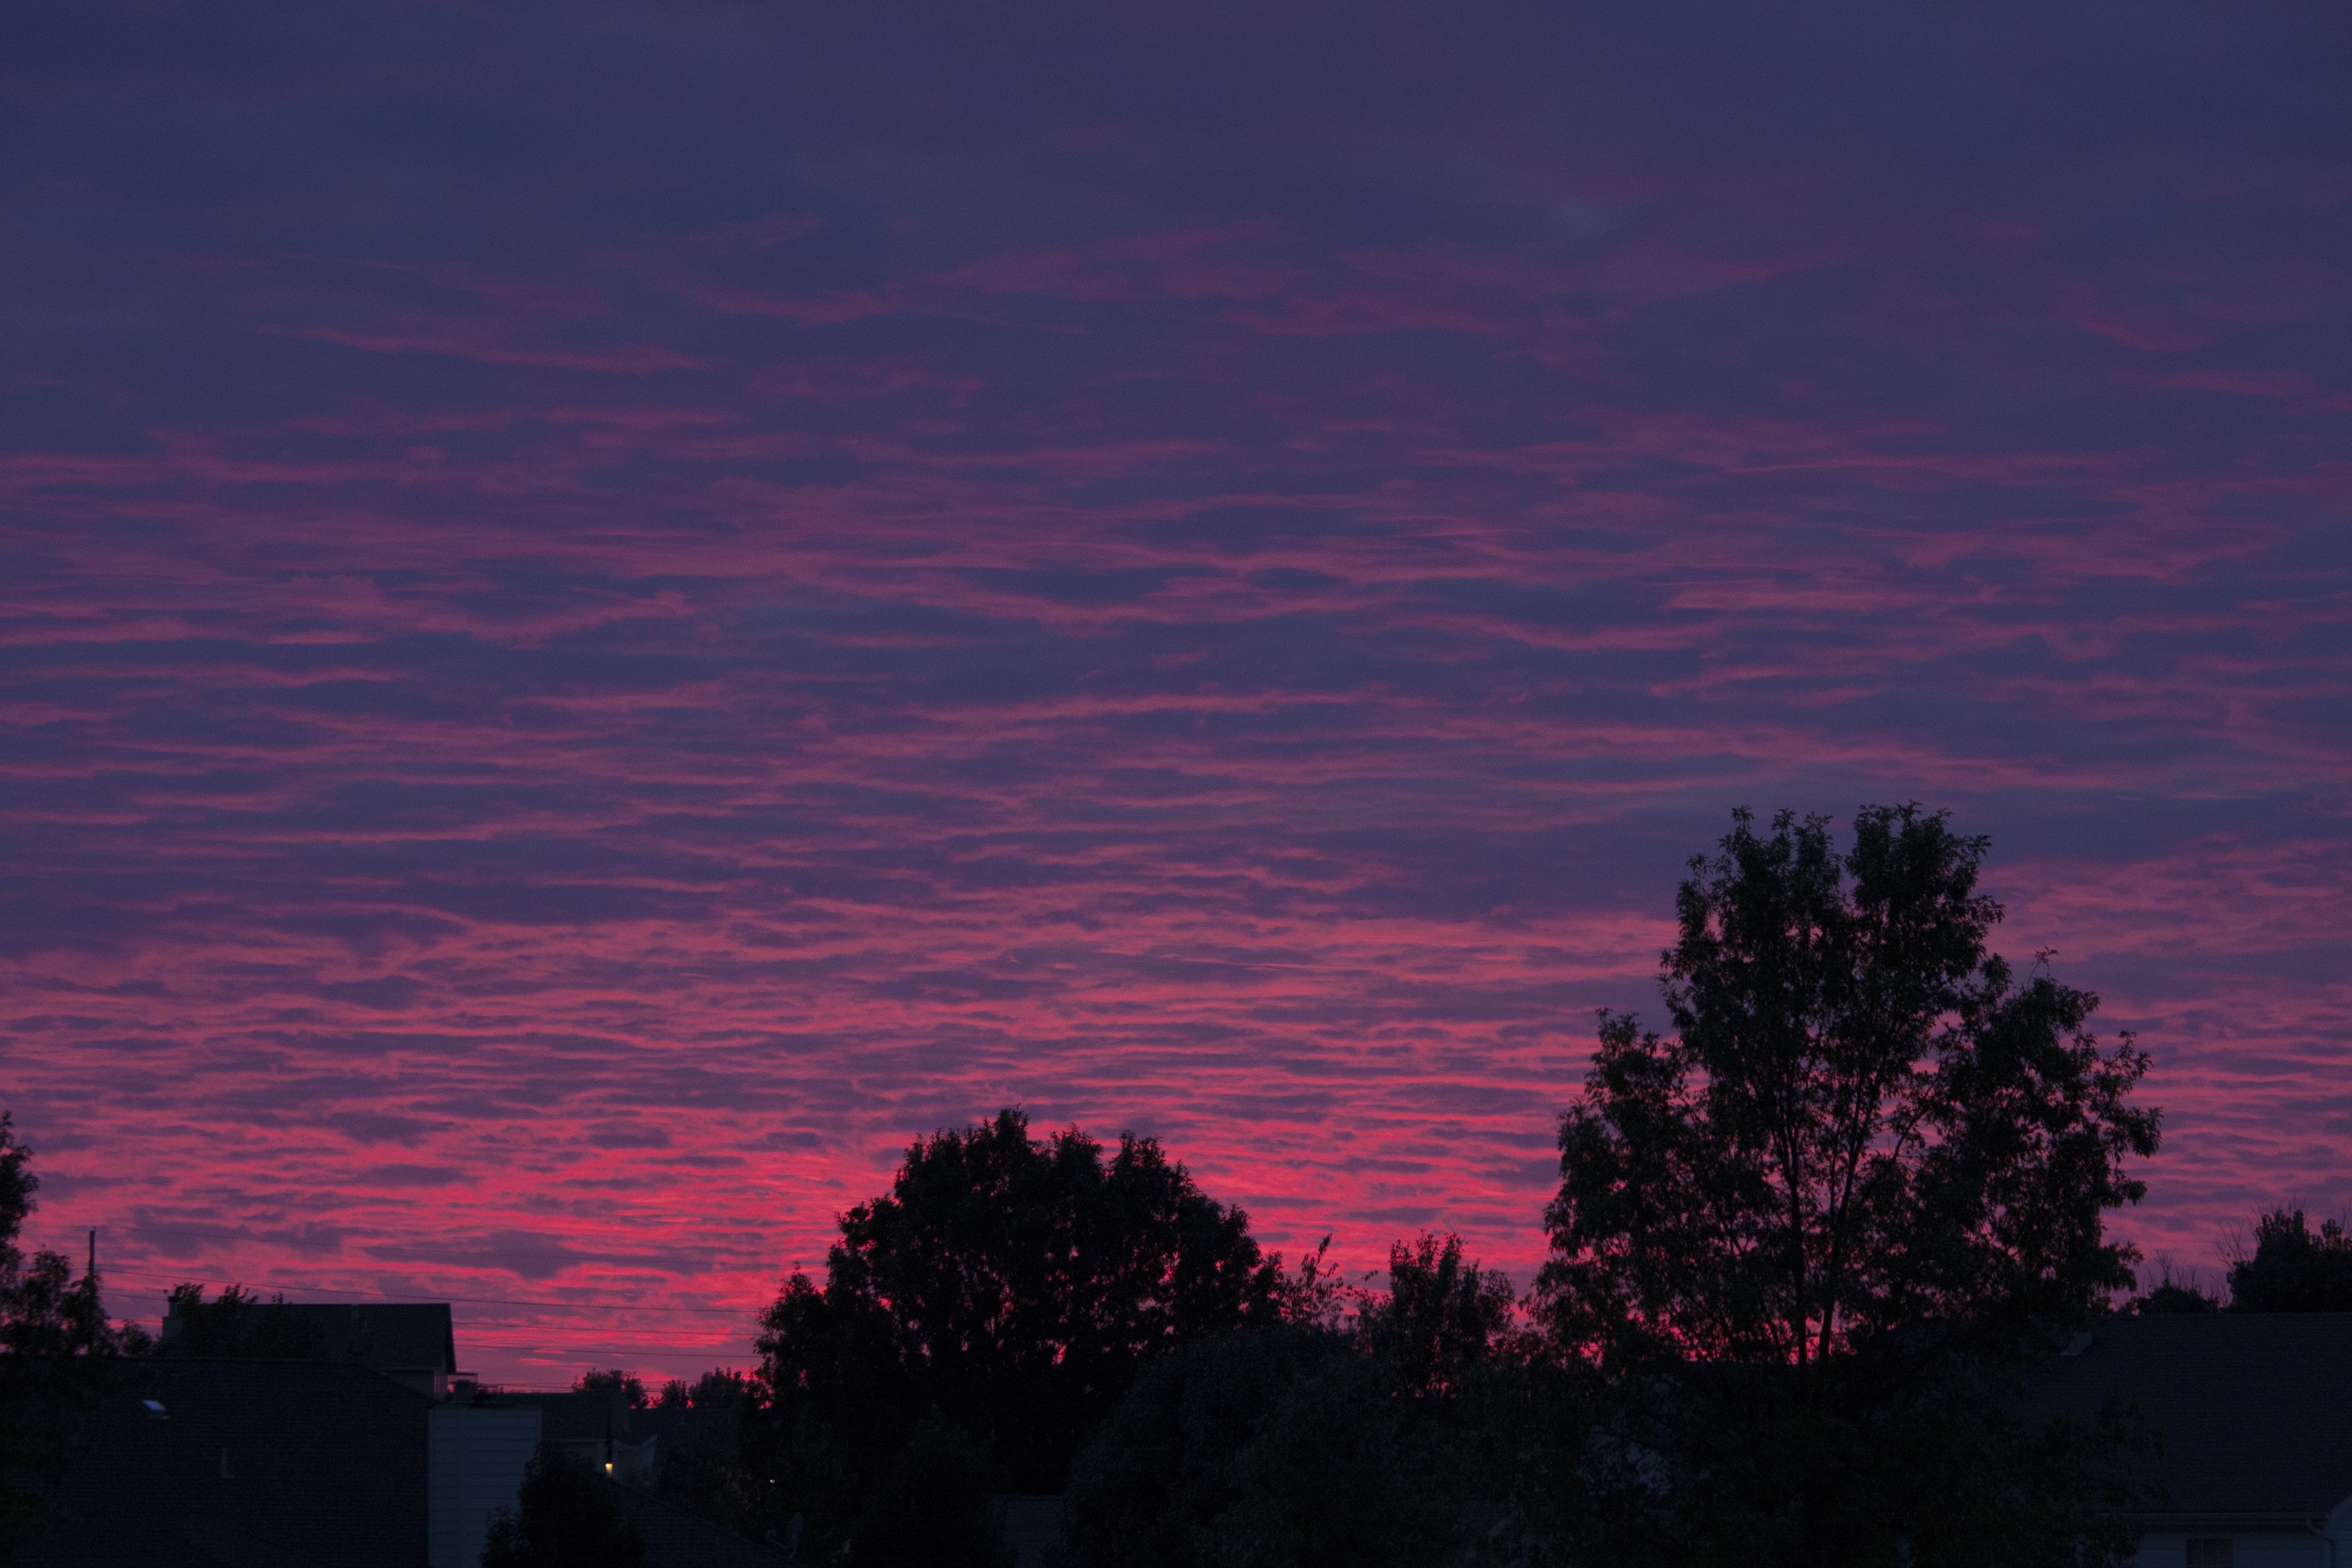
horizon, cloud, sky, sunrise, sunset, morning, purple, dawn, atmosphere, dusk, evening, blue, colorful, pink, clouds, afterglow, red sky at morning